Gustav Siehr

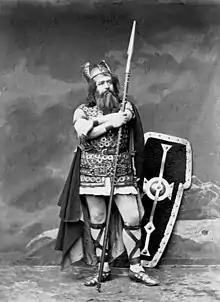
)

Gustav Siehr (17 September 1837 – 18 May 1896) was a German Hofoper- and Kammersänger bass.